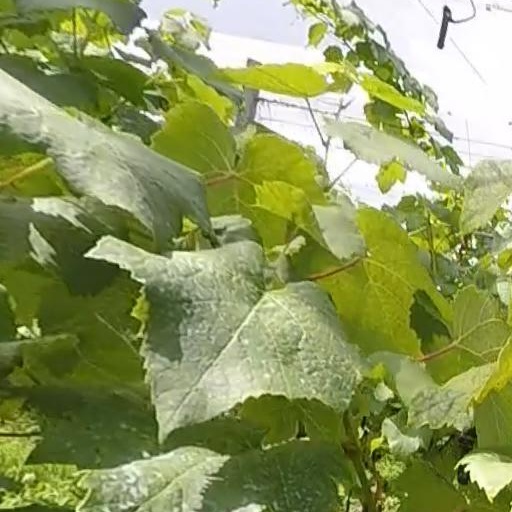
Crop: grape